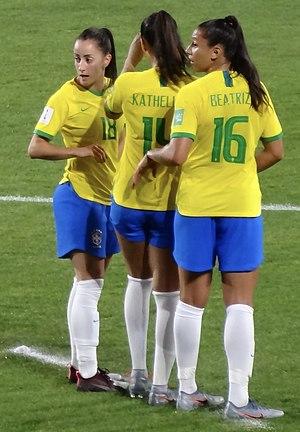
Luana Bertolucci Paixão, née le 2 mai 1993 à São Bernardo do Campo, plus connue sous le nom de Luana ou Luaninha, est une footballeuse internationale brésilienne qui joue au poste de milieu de terrain pour le Paris Saint-Germain.